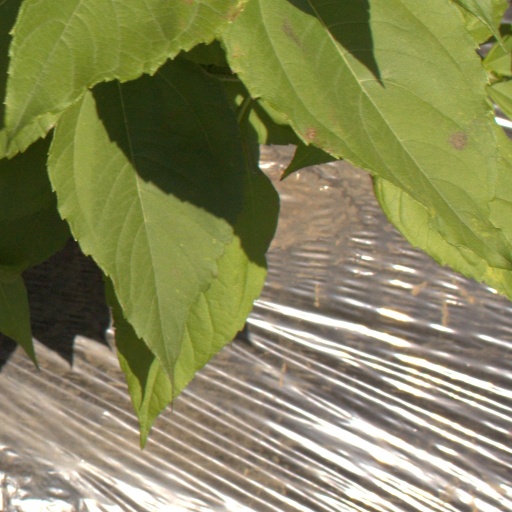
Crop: Jerusalem artichoke